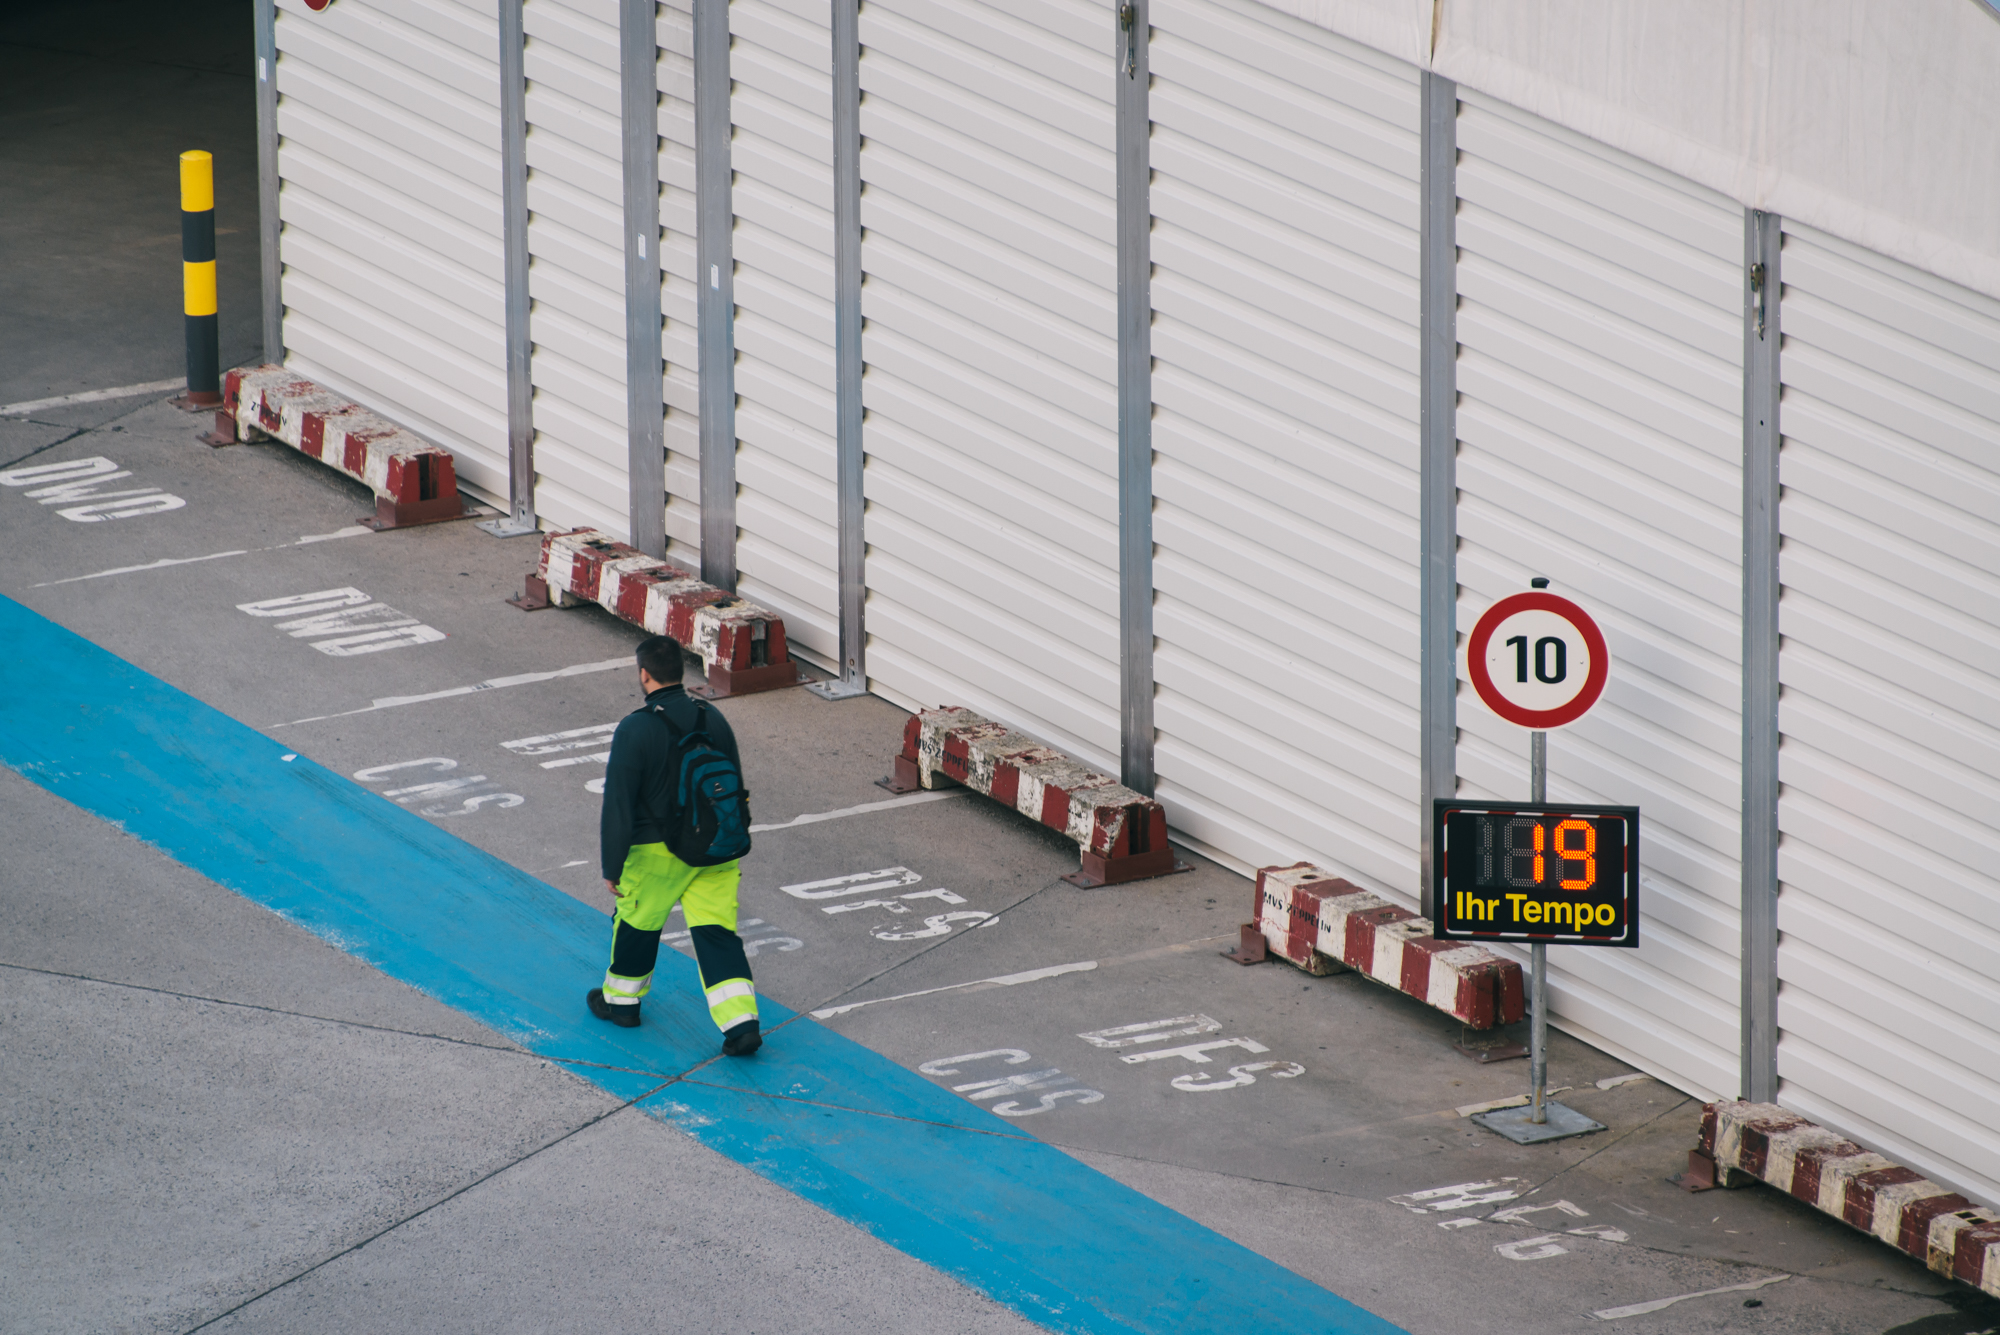
structure, street, advertising, airport, stadium, streetphotography, berlin, streetphoto, strase, strasenfotografie, nikond800, strasenfoto, streetpassionaward, schirrmacher, sport venue